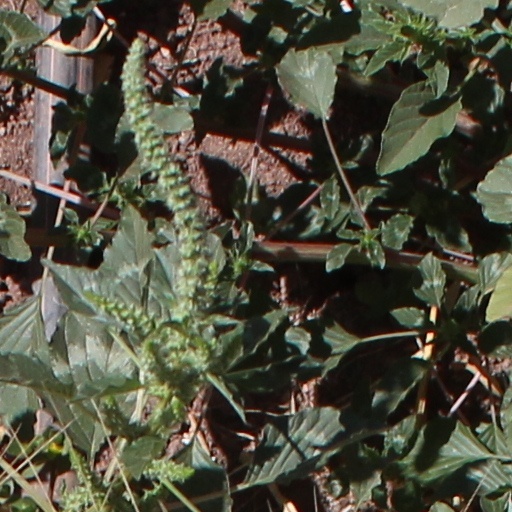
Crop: wheat